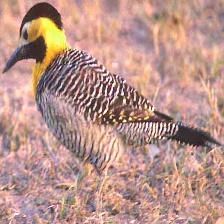
Species: CAMPO FLICKER
Scientific name: COLAPTES CAMPESTRIS